Herennius Modestinus

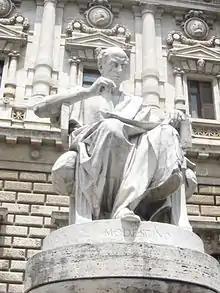

Herennius Modestinus, or simply Modestinus, was a civil servant and a celebrated Roman jurist, a student of Ulpian who flourished about 250 AD.